Pearl River Delta

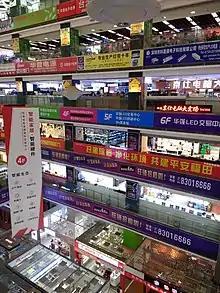
Many electronic markets in Huaqiangbei, Shenzhen specialize in selling electronic components to the manufacturers of electric and electronic goods

The Pearl River Delta established itself as the factory location of choice for global companies that were headquartered in Hong Kong in the 1980s. The industrial output of the Pearl River Delta was generated in the main by state-owned enterprises. Meanwhile the industrial output of collective-owned enterprises diminished over time, with private enterprises and joint ventures increasing their share of the Pearl River Delta's industrial output to 37.5 percent by the mid-1990s.